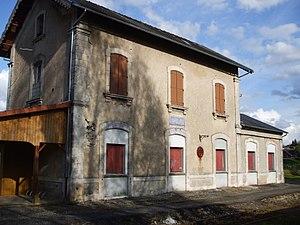
Châlus, Haute-Vienne, France, gare désaffectée
La gare de Châlus est une gare ferroviaire française de la ligne de Saillat-sur-Vienne à Bussière-Galant, située sur le territoire de la commune de Châlus, dans le département de la Haute-Vienne.